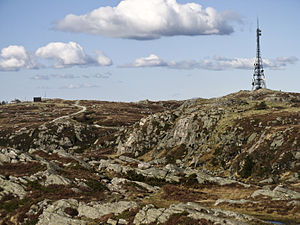
Rundemanen
Rundemanen